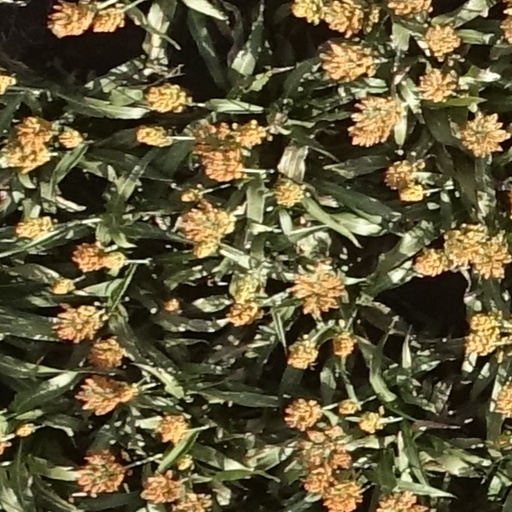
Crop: sorghum